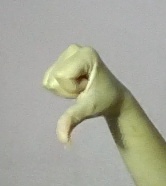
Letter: waw